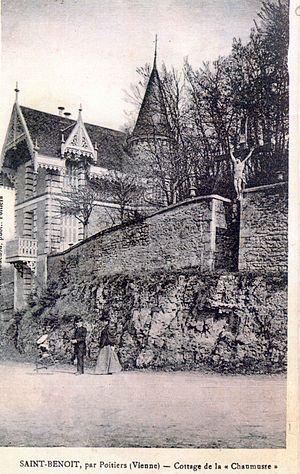
Maison de Le Falher et de Puvis de Chavanne à Saint-Benoit 86
Lionel Le Falher est un peintre français né à Caen le 28 février 1957 et décédé à Saint-Benoît le 5 mai 2008, que l'on peut rattacher au courant symboliste.